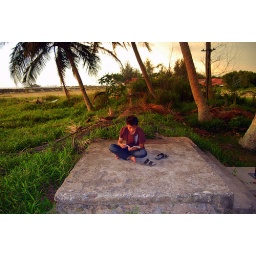
A Malay boy reading by the beach side of Miri, Sarawak, Malaysia.